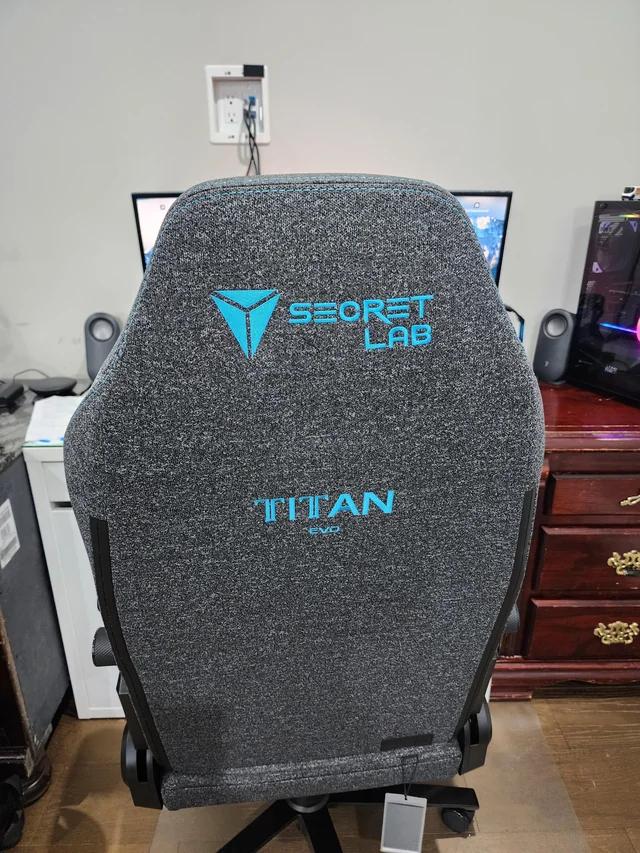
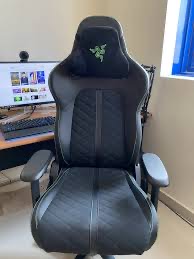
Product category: items_chair
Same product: no